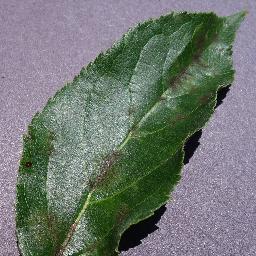
Label: Apple___Apple_scab